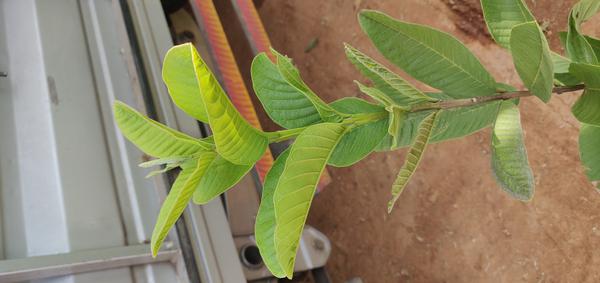
Plant: Gauva